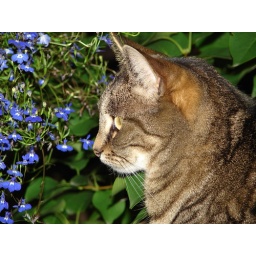
Our cat tiger sitting by the flowers